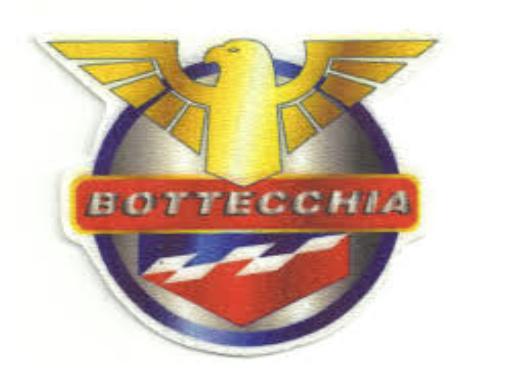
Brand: bottecchia
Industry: Transportation